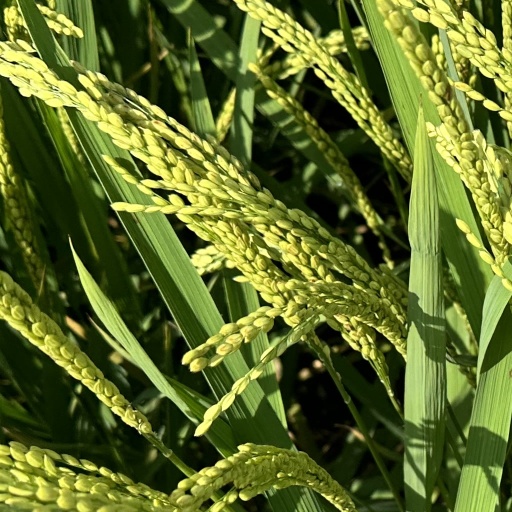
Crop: rice